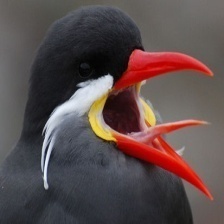
Species: INCA TERN
Scientific name: LAROSTERNA INCA